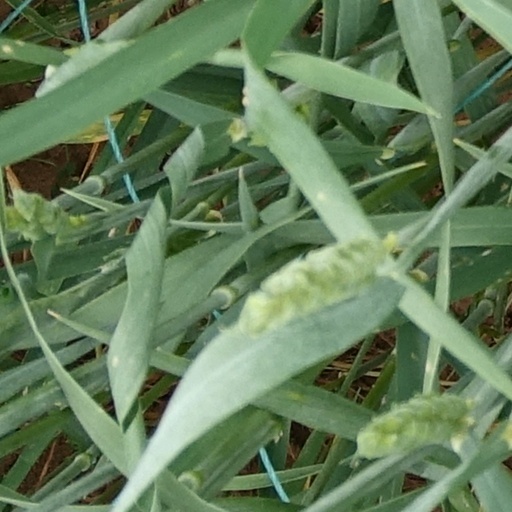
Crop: wheat